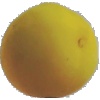
Label: Peach 2